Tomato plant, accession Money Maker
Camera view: horizontal (90 deg, fisheye); turntable rotation: 90 degrees
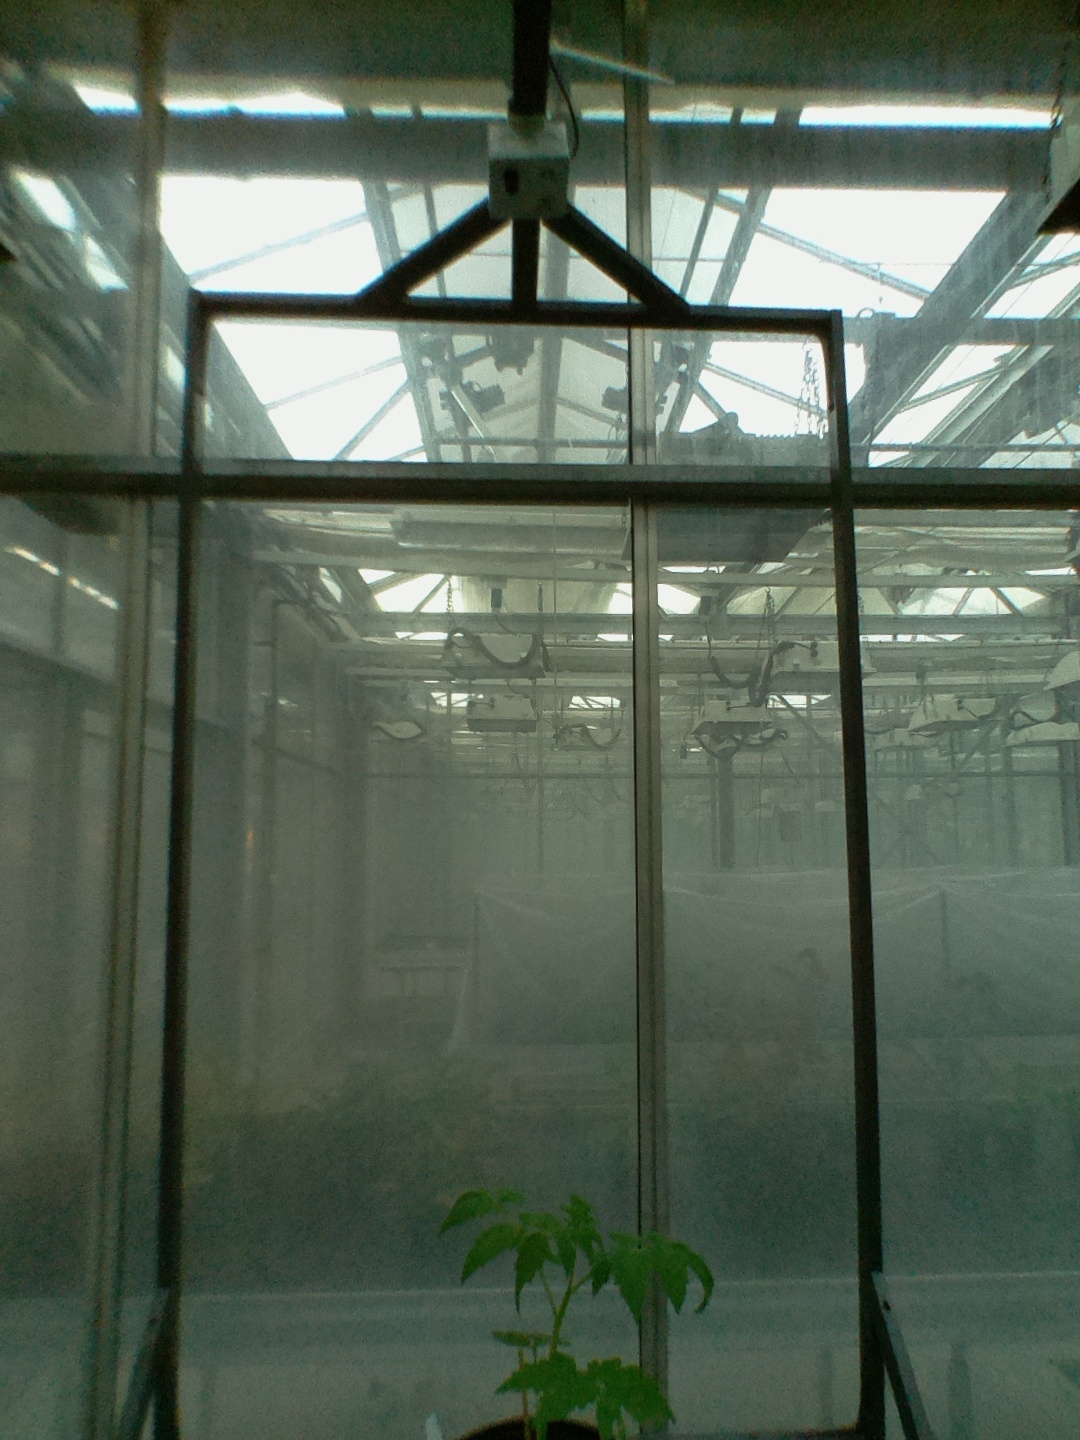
BBCH growth stage 13: 6 of true leaves visible